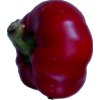
Label: red_pepper